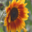
Label: sunflower